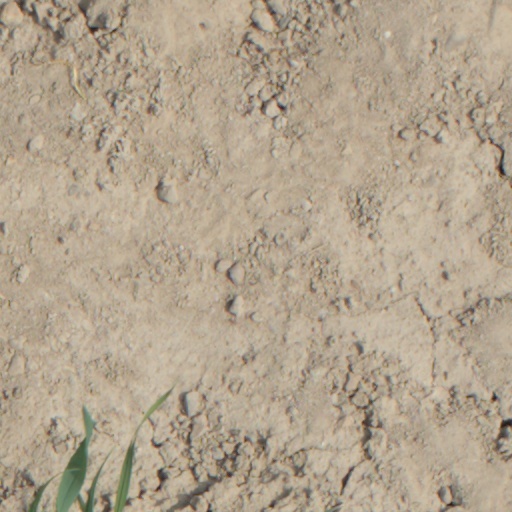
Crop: wheat